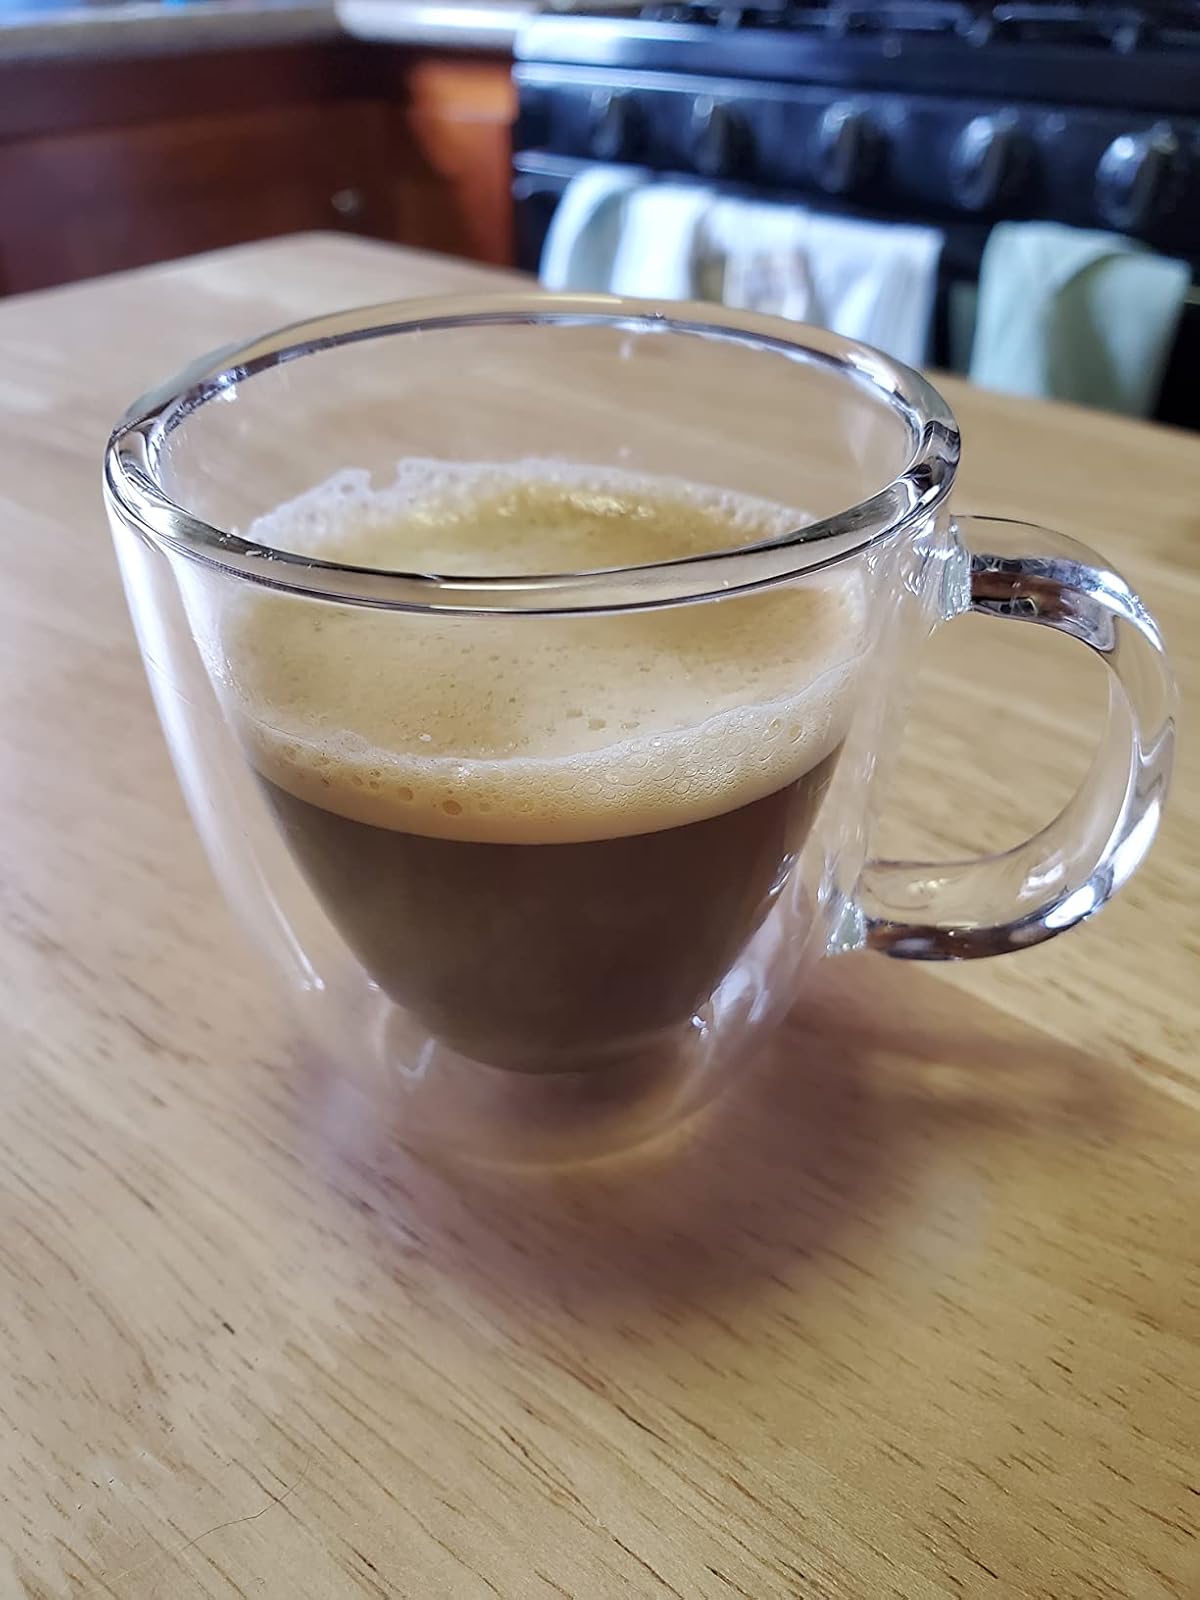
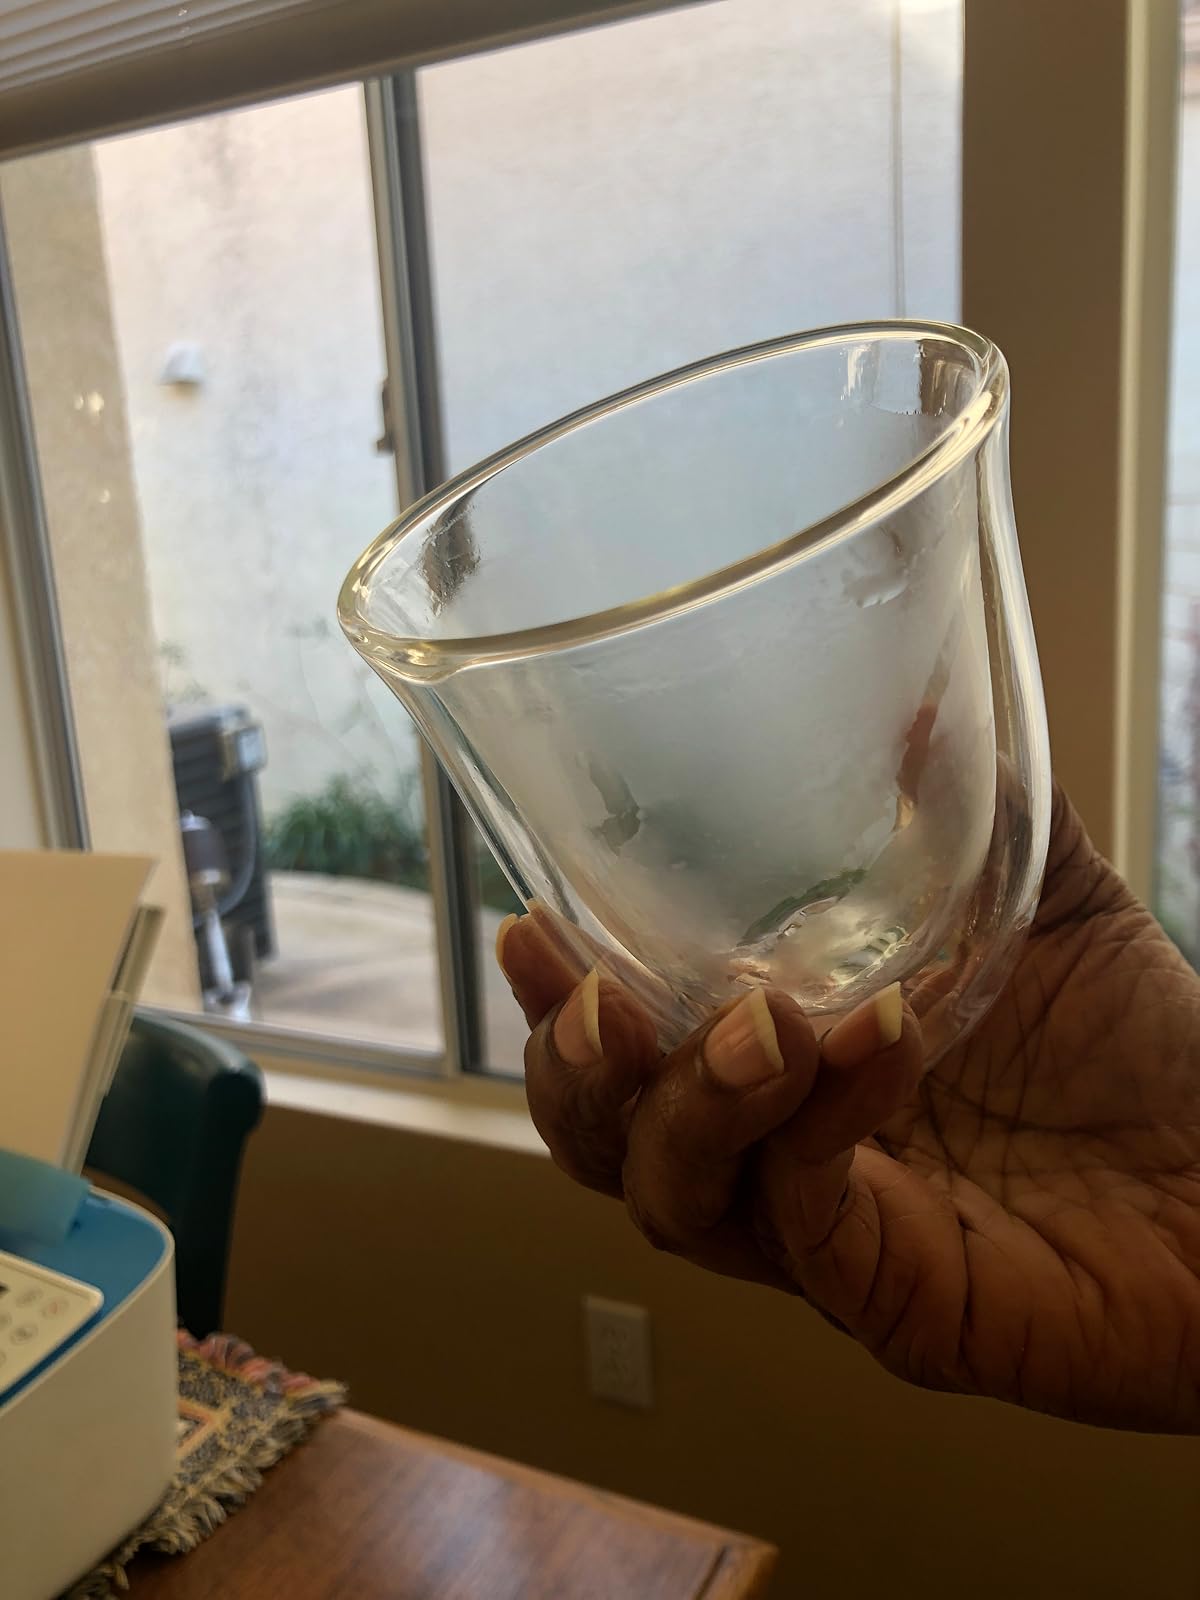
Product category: items_mug
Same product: no